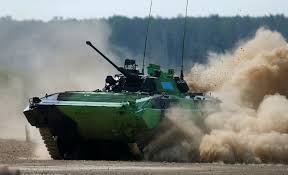
Label: BMP